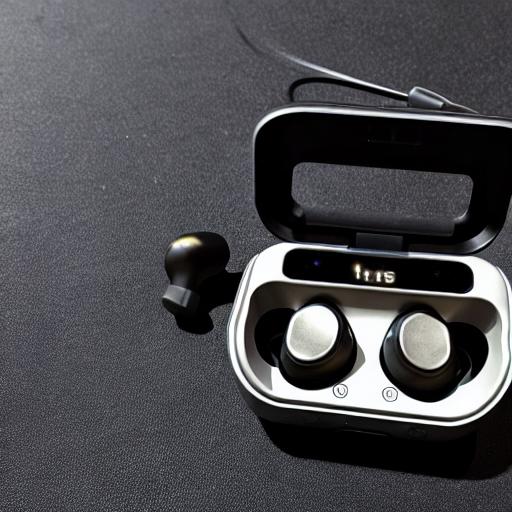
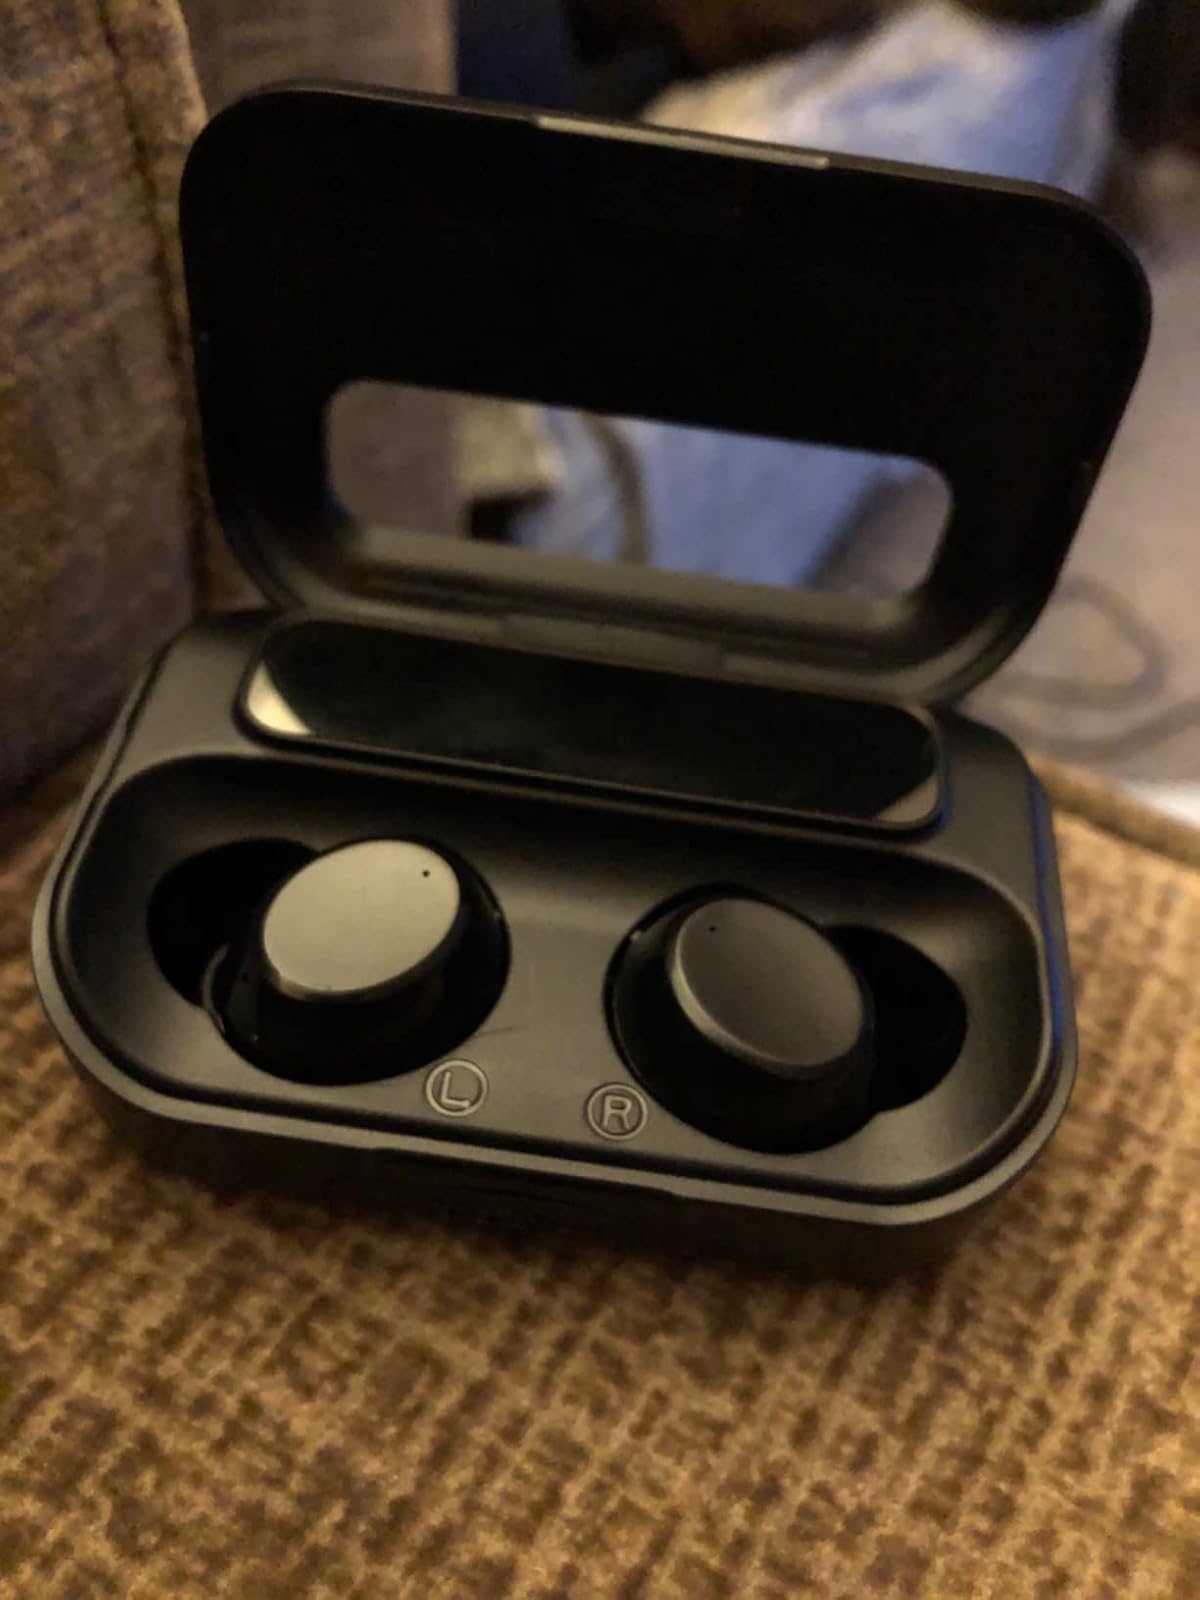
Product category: earbuds
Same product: no